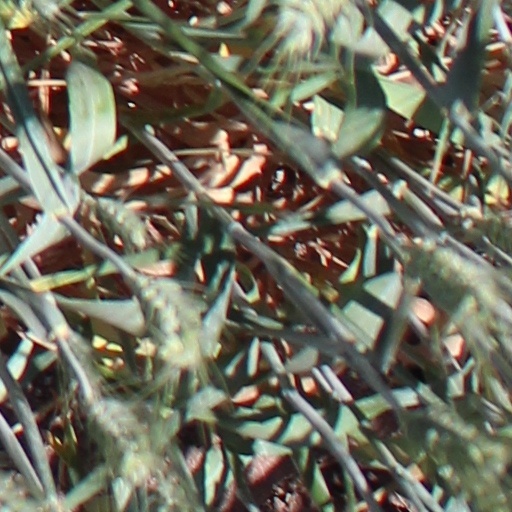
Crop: wheat